Leo Greiml

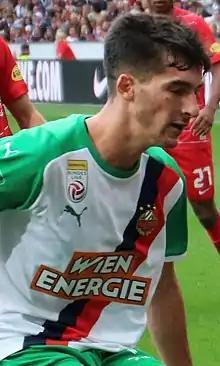
Greiml with Rapid Wien in 2021

Leo Greiml (born 3 July 2001) is an Austrian professional footballer who plays as a defender for Dutch club NAC Breda.